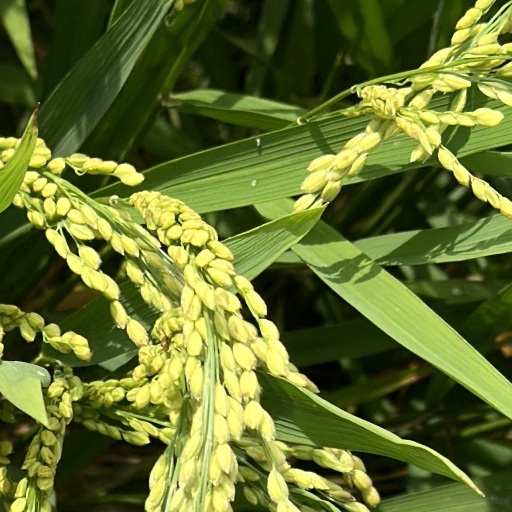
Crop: rice